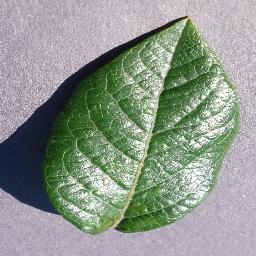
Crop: blueberry
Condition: healthy